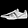
Label: Sneaker